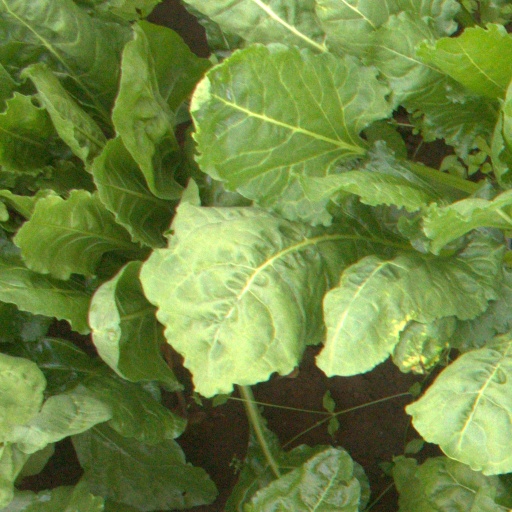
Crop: sugar beet